Bord Gáis Energy Theatre

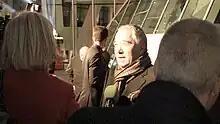
Owner Harry Crosbie at the opening night of the theatre on 18 March 2010

As construction began in January 2007, the DDDA reportedly proposed the Grand Canal Theatre to the State (Department of Arts and Culture) or the Abbey Theatre, or as a new venue for National Concert Hall, but neither were able to meet the cost of fit-out, or handle the scale of the venue.